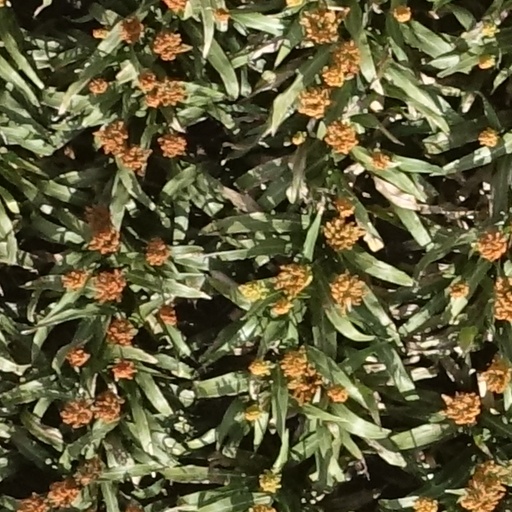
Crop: sorghum